Argentine beef

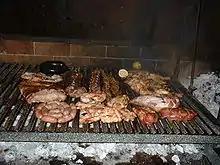
"Asado" in preparation.

Beef is a key component of traditional Argentine cuisine. In 2019, Argentina was the 4th largest producer of beef, with a production of 3 million tons (only behind the US, Brazil and China).